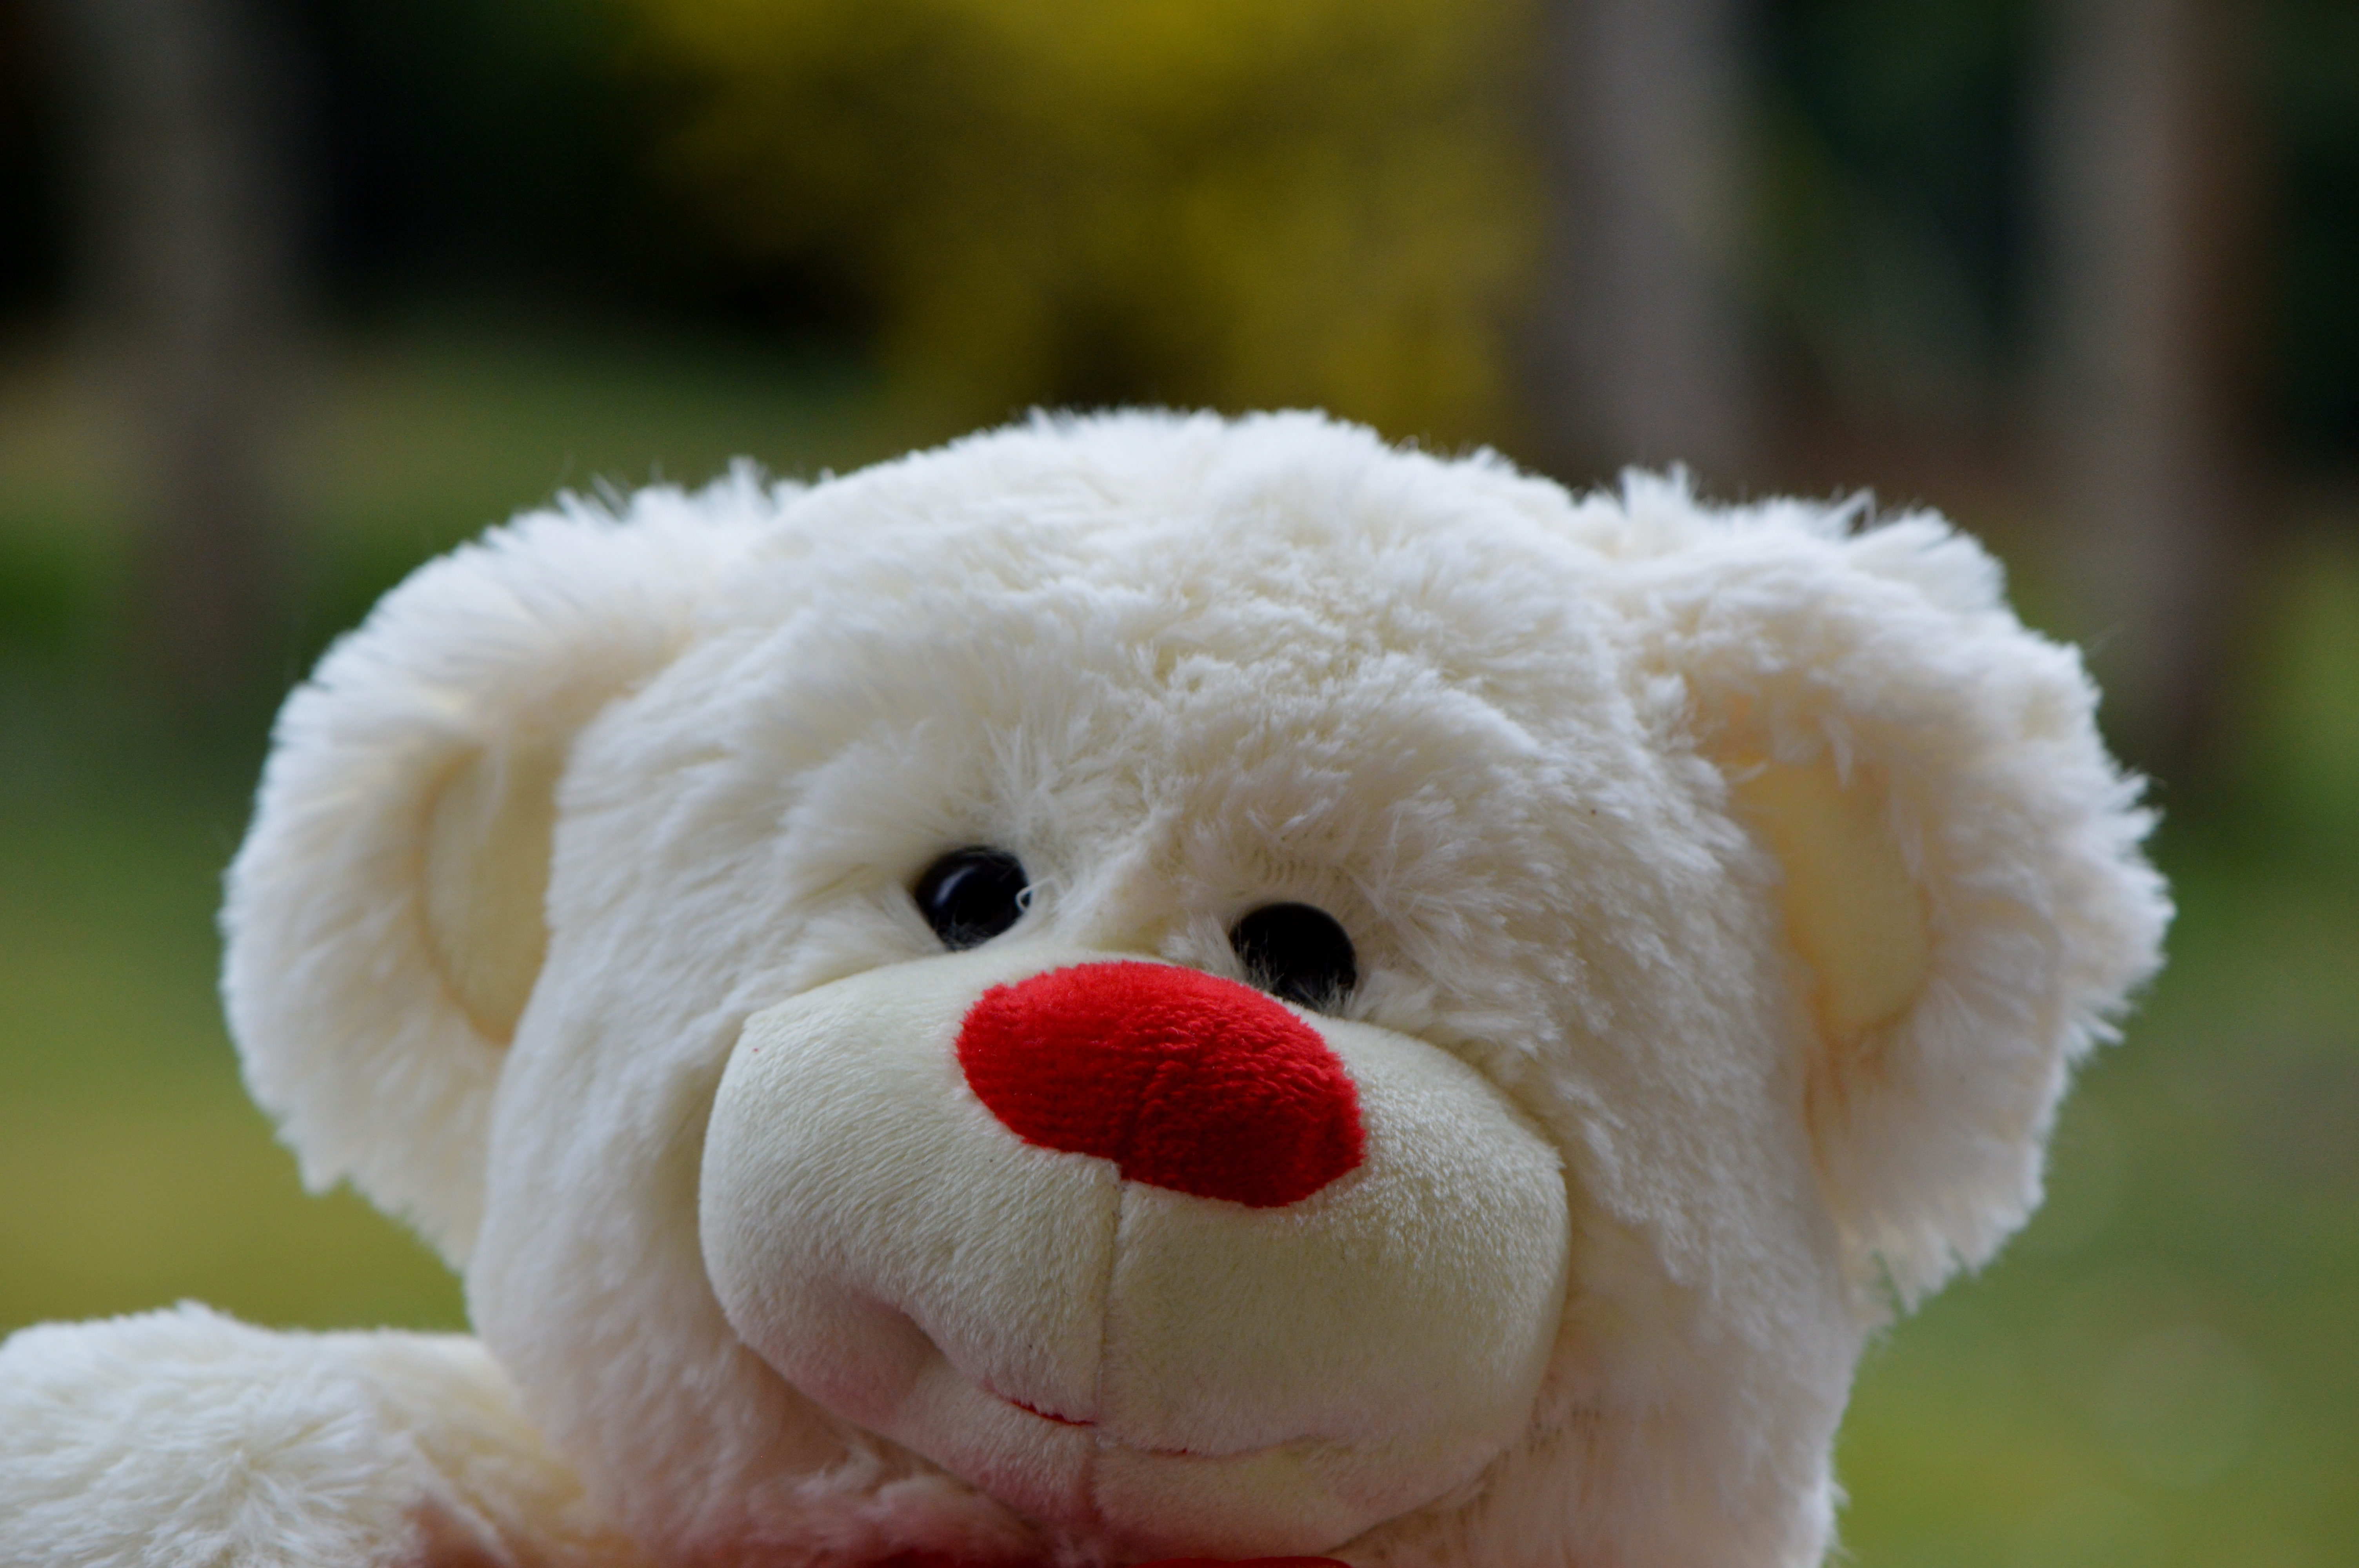
sweet, flower, cute, bear, toy, teddy bear, textile, bears, funny, plush, teddy, bichon frise, stuffed toy